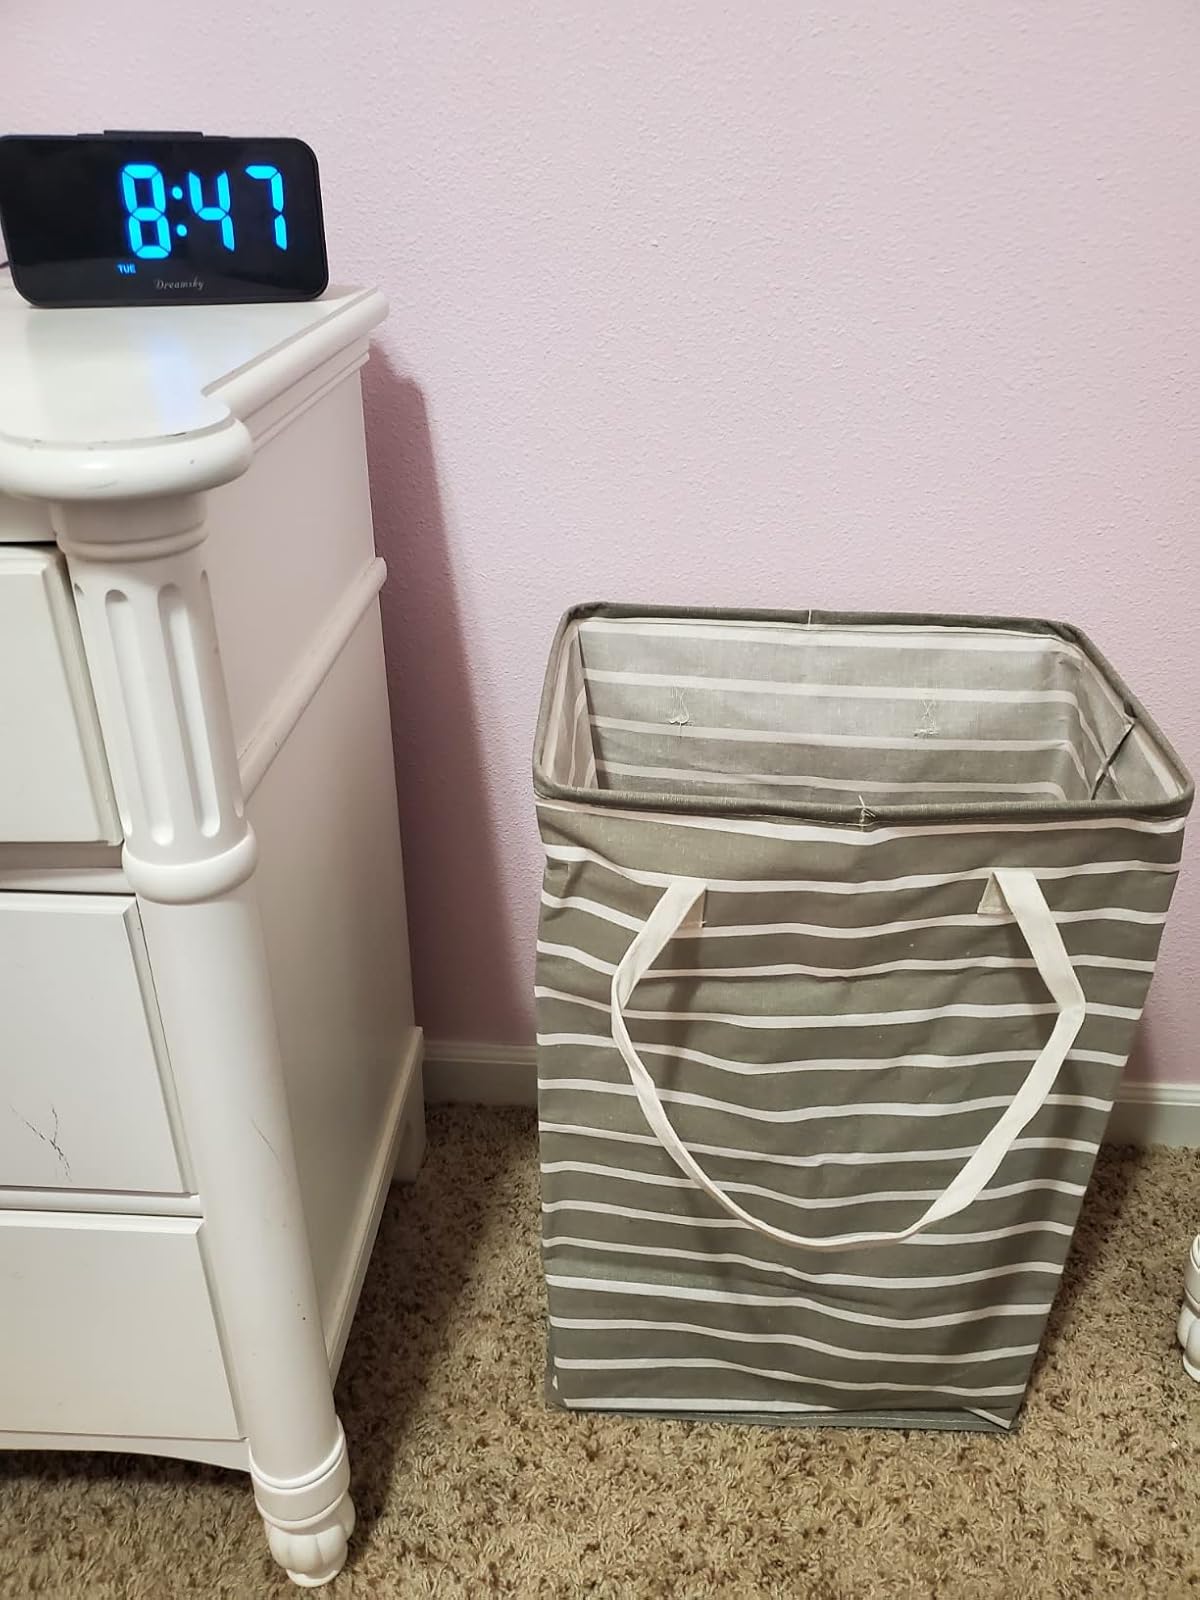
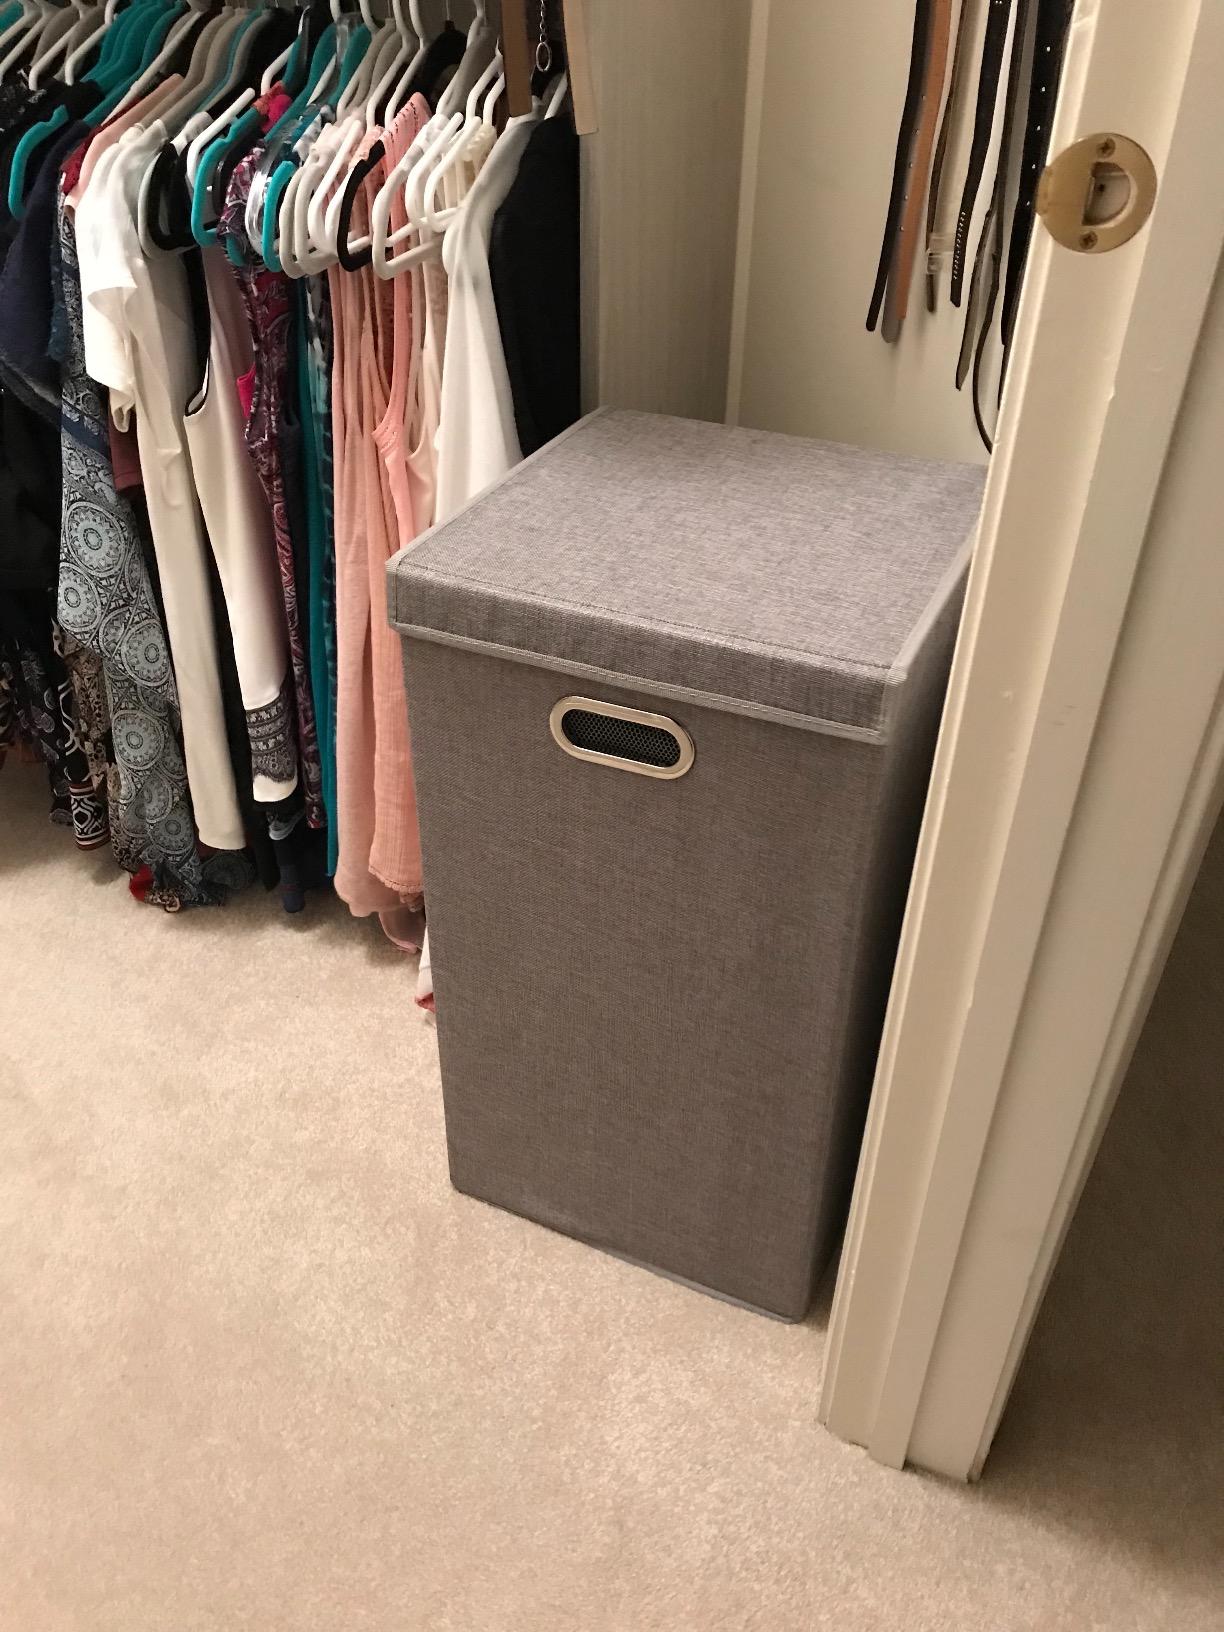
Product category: items_hamper
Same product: no